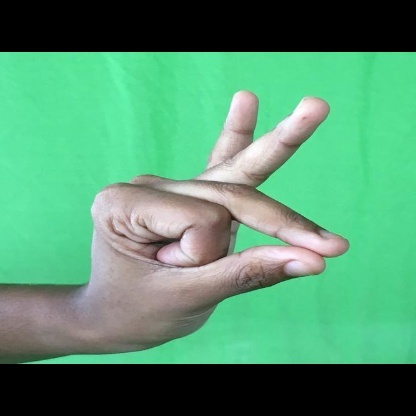
Mudra: Bramaram